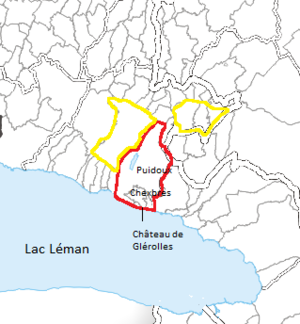
Étendue maximale de la mayorie/mairie de Chexbres (rouge) et terres de la famille de Palézieux (jaune).
La famille de Chexbres est une ancienne famille de ministériaux du Pays de Vaud. La famille détient l'office de la mayorie ou mairie de Chexbres. Après l'extinction de la famille au XIIIᵉ siècle, la mayorie revient à Hugues de Palézieux, qui a épousé la fille du dernier mayor de la famille.